Zelem Castle

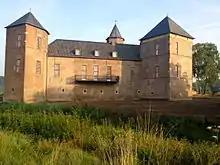
Burg Zelem

Burg Zelem or Zelem Castle (also Selhem, Selem or Zelm) was a knight's moated fortress located in the lowland areas left of the Rhine River between the villages Mehr and Niel in the present "Gemeinde" of Kranenburg.